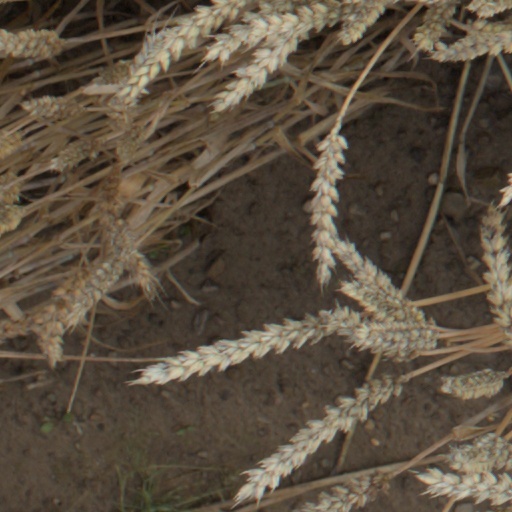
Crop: wheat